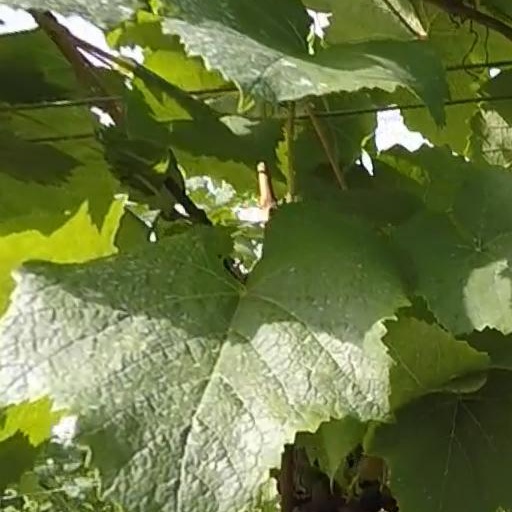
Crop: grape